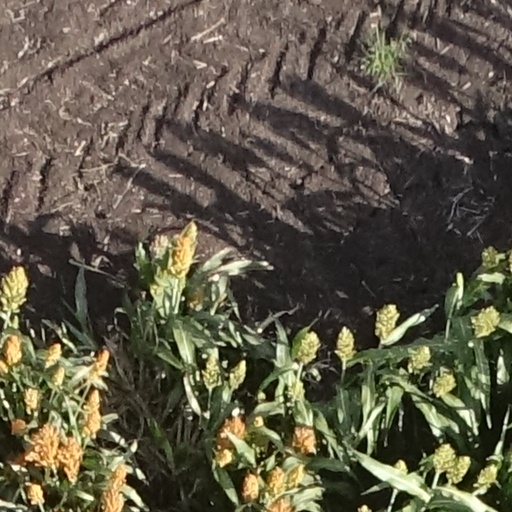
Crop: sorghum